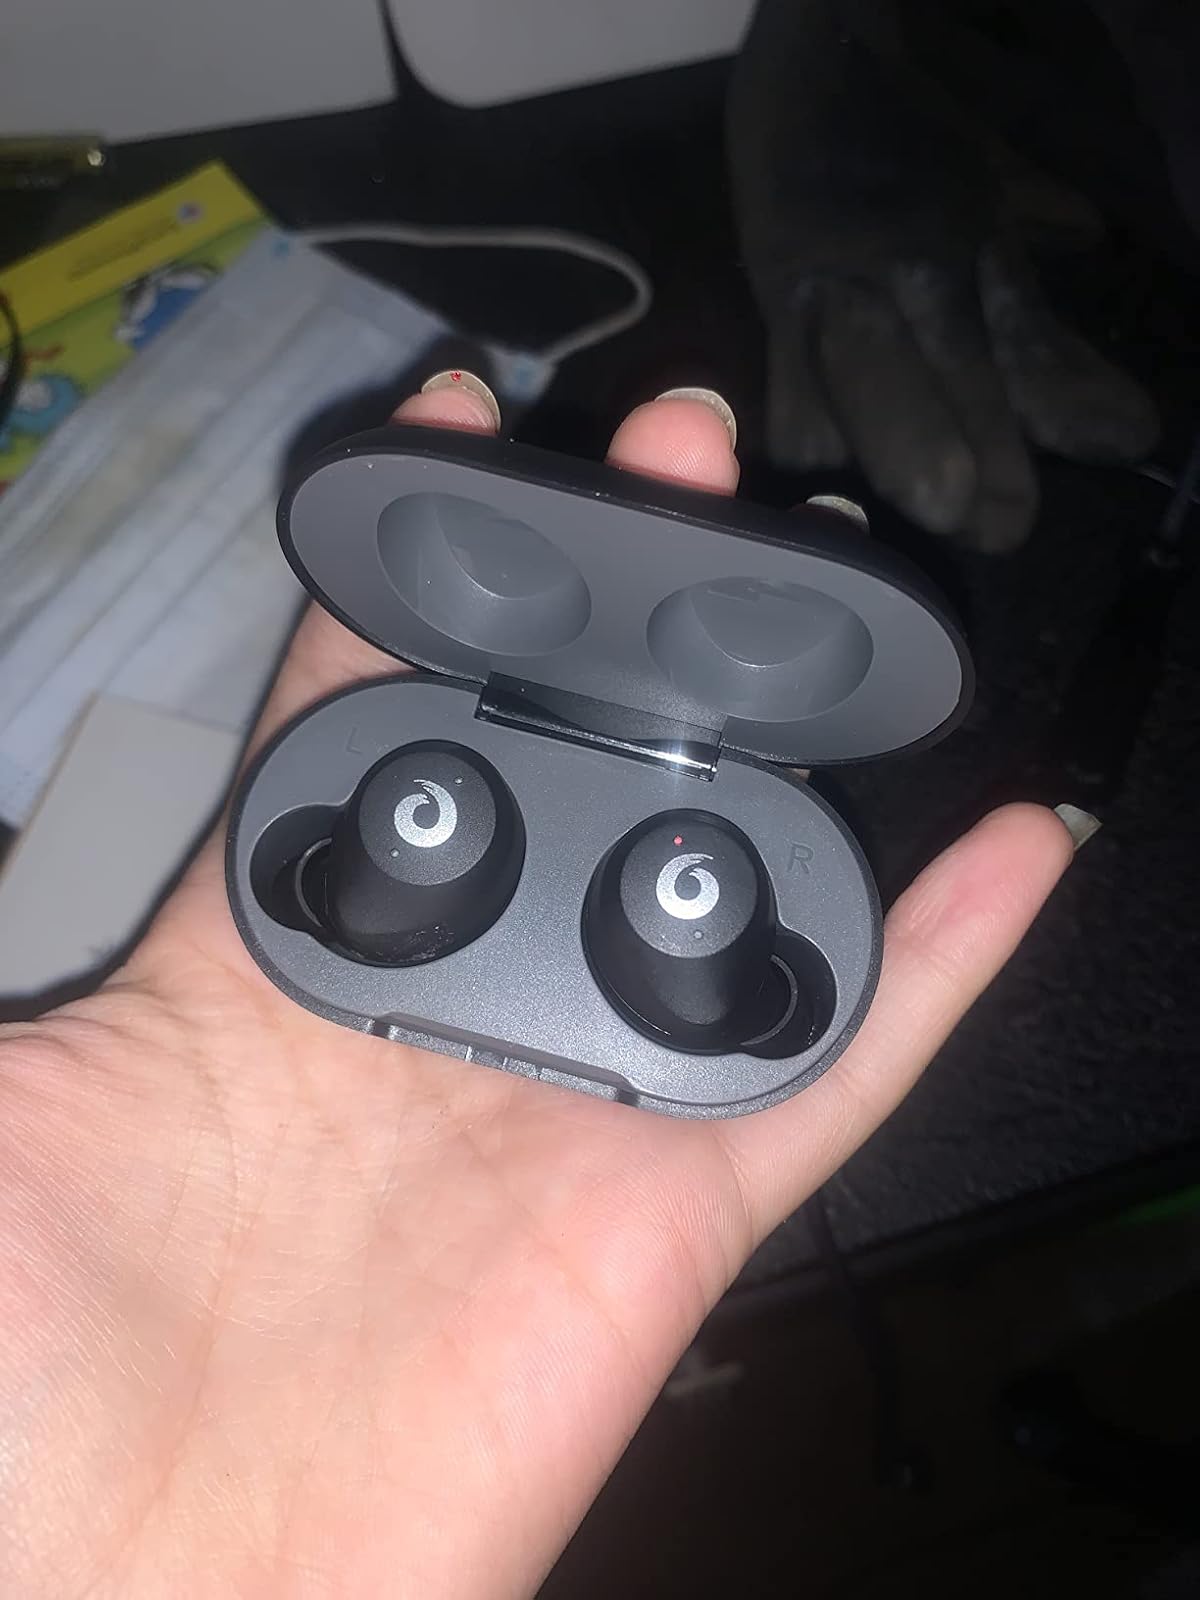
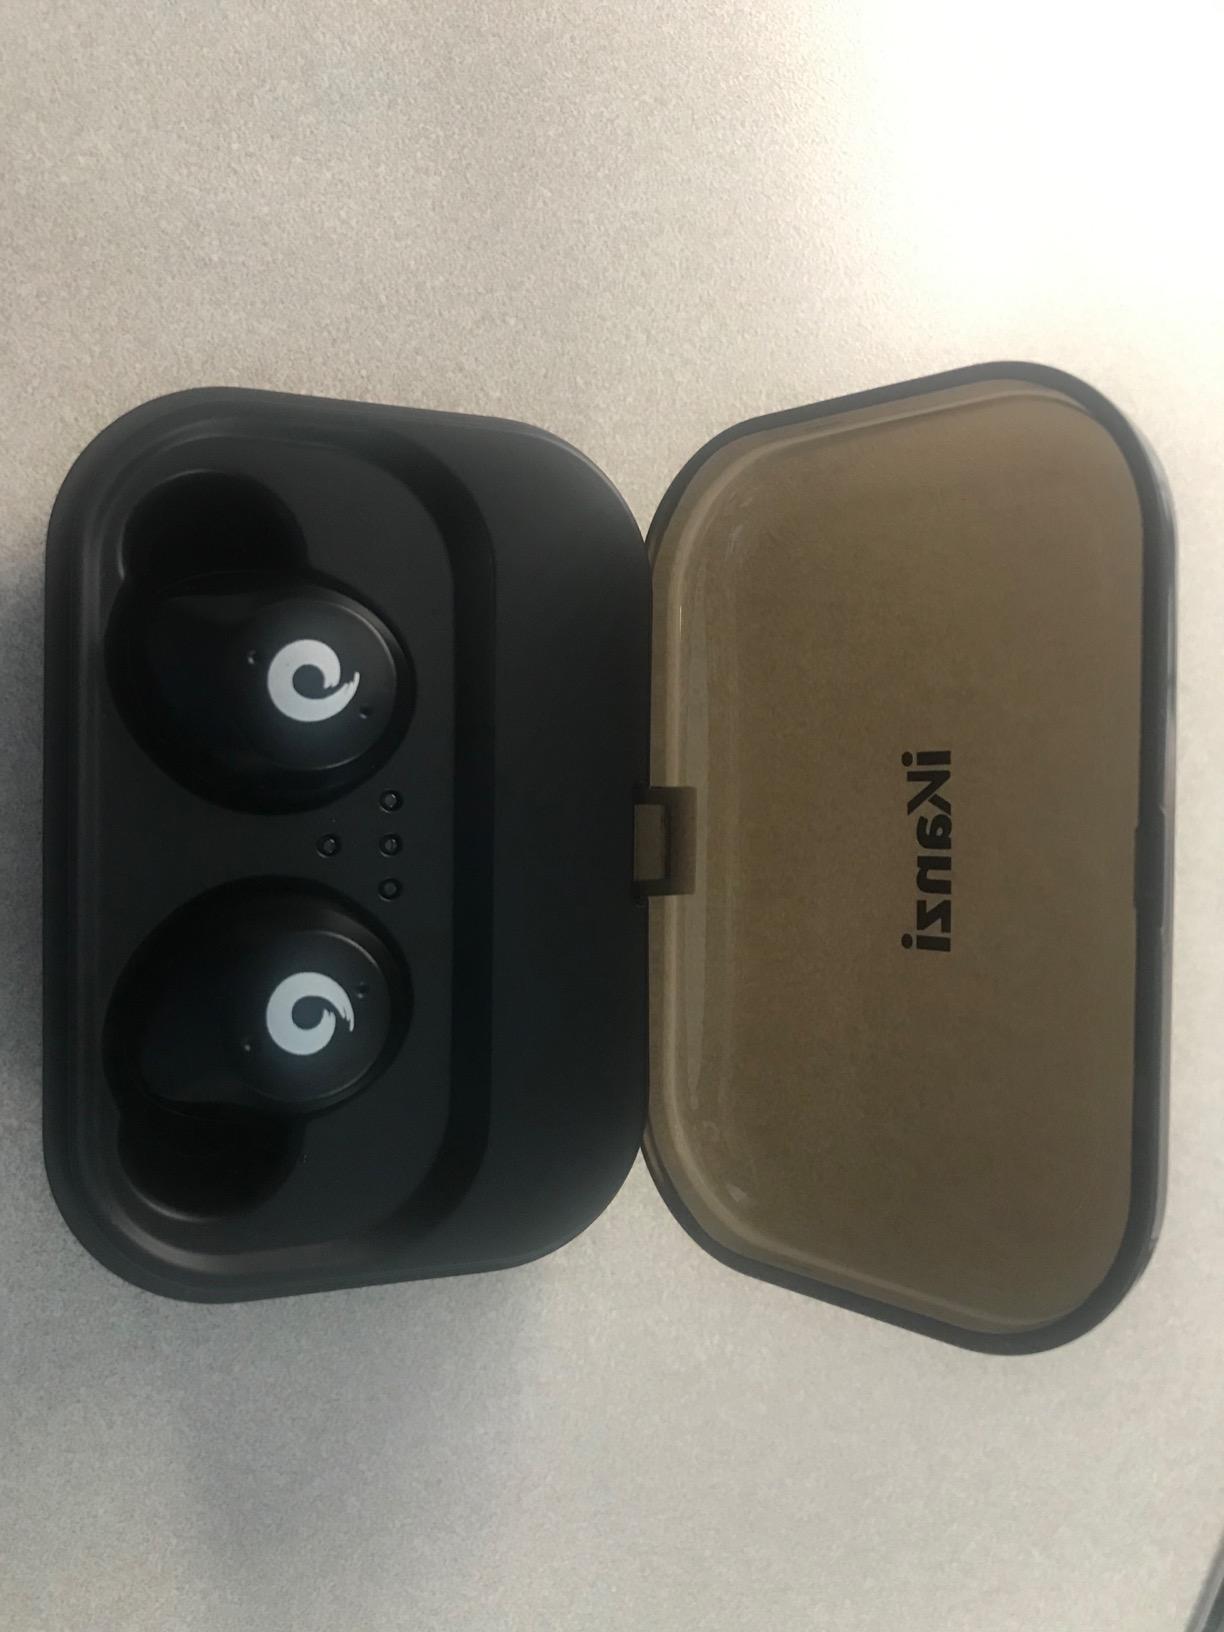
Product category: earbuds
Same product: no